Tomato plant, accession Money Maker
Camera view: tilt-top (135 deg); turntable rotation: 60 degrees
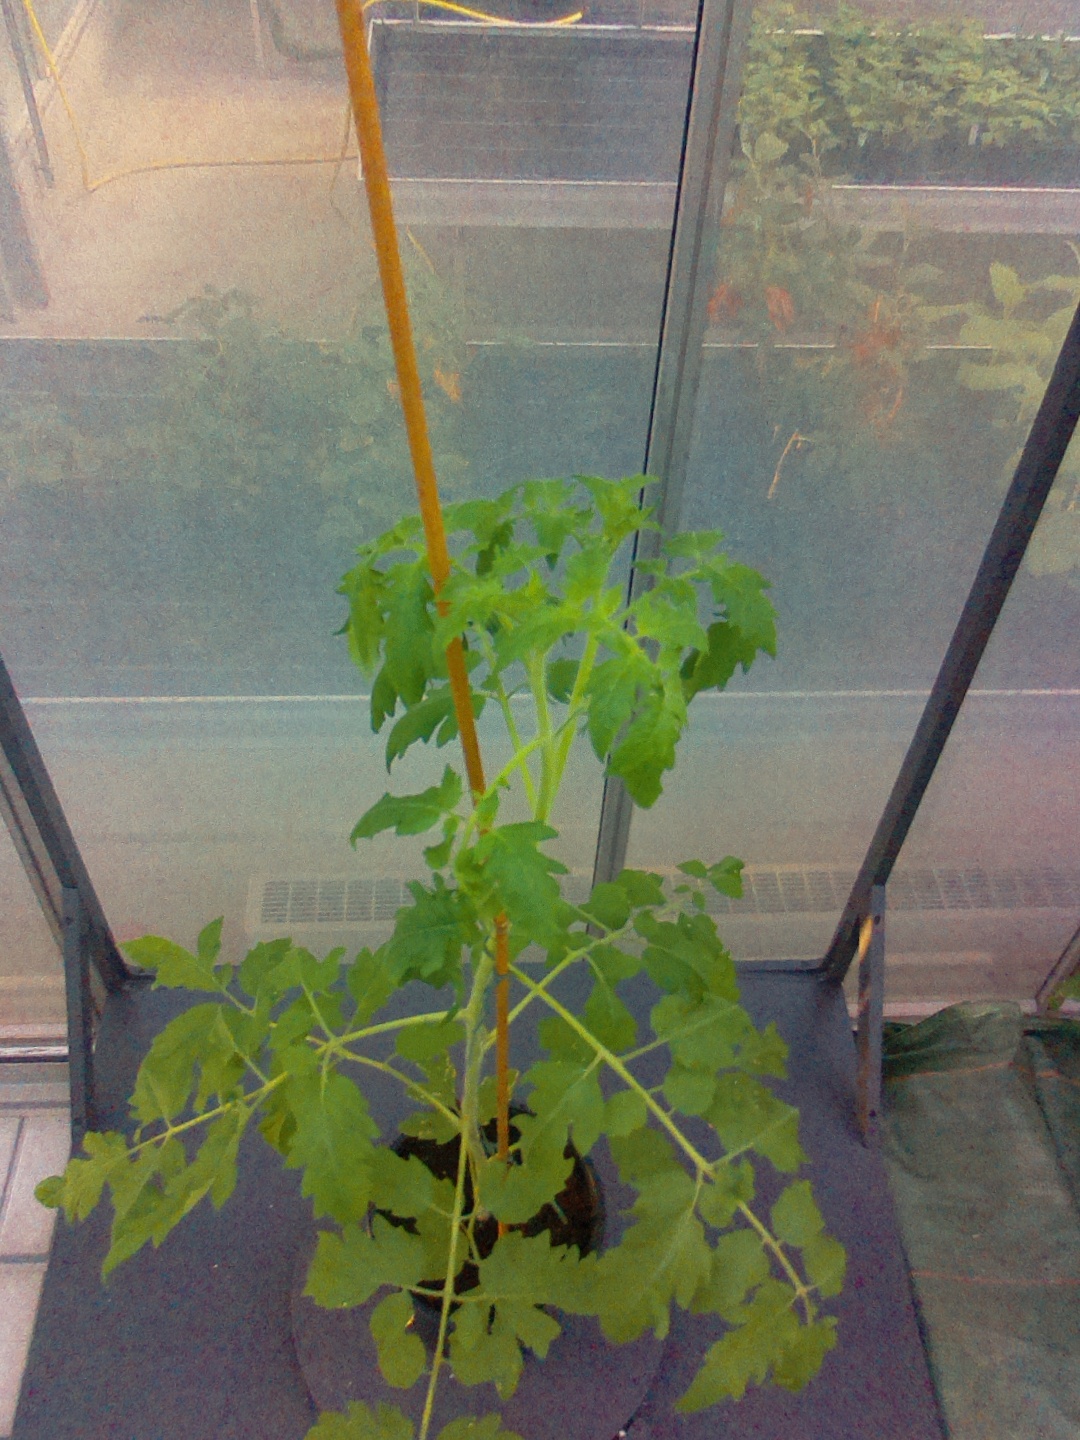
BBCH growth stage 22: 20%-30% Side shoots formed